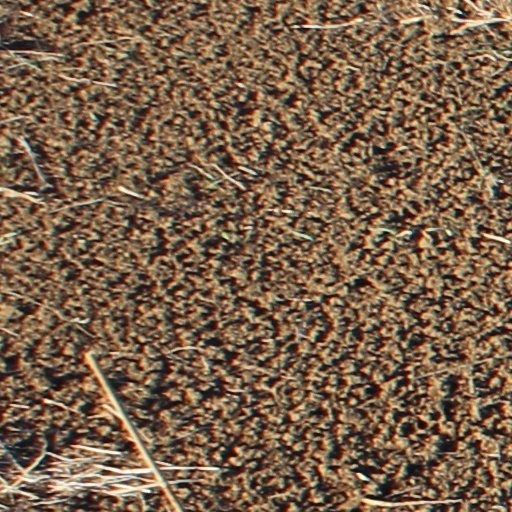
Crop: wheat